Kilkenny county hurling team

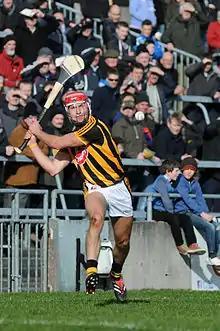
Cillian Buckley in action during a 2015 National Hurling League game against Galway at Pearse Stadium

Galway defeated Kilkenny in the 2012 Leinster SHC final. Kilkenny then defeated Limerick, followed by Tipperary by double scores of 4–24 to 1–15. Kilkenny then met Galway in the 2012 All-Ireland SHC final, and – when Joe Canning scored the last point of the game – he forced a replay (the first since 1959). Kilkenny won the replay by a scoreline of 3–22 to 3–11, a ninth All-Ireland SHC title in 13 seasons.